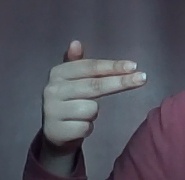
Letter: ghain